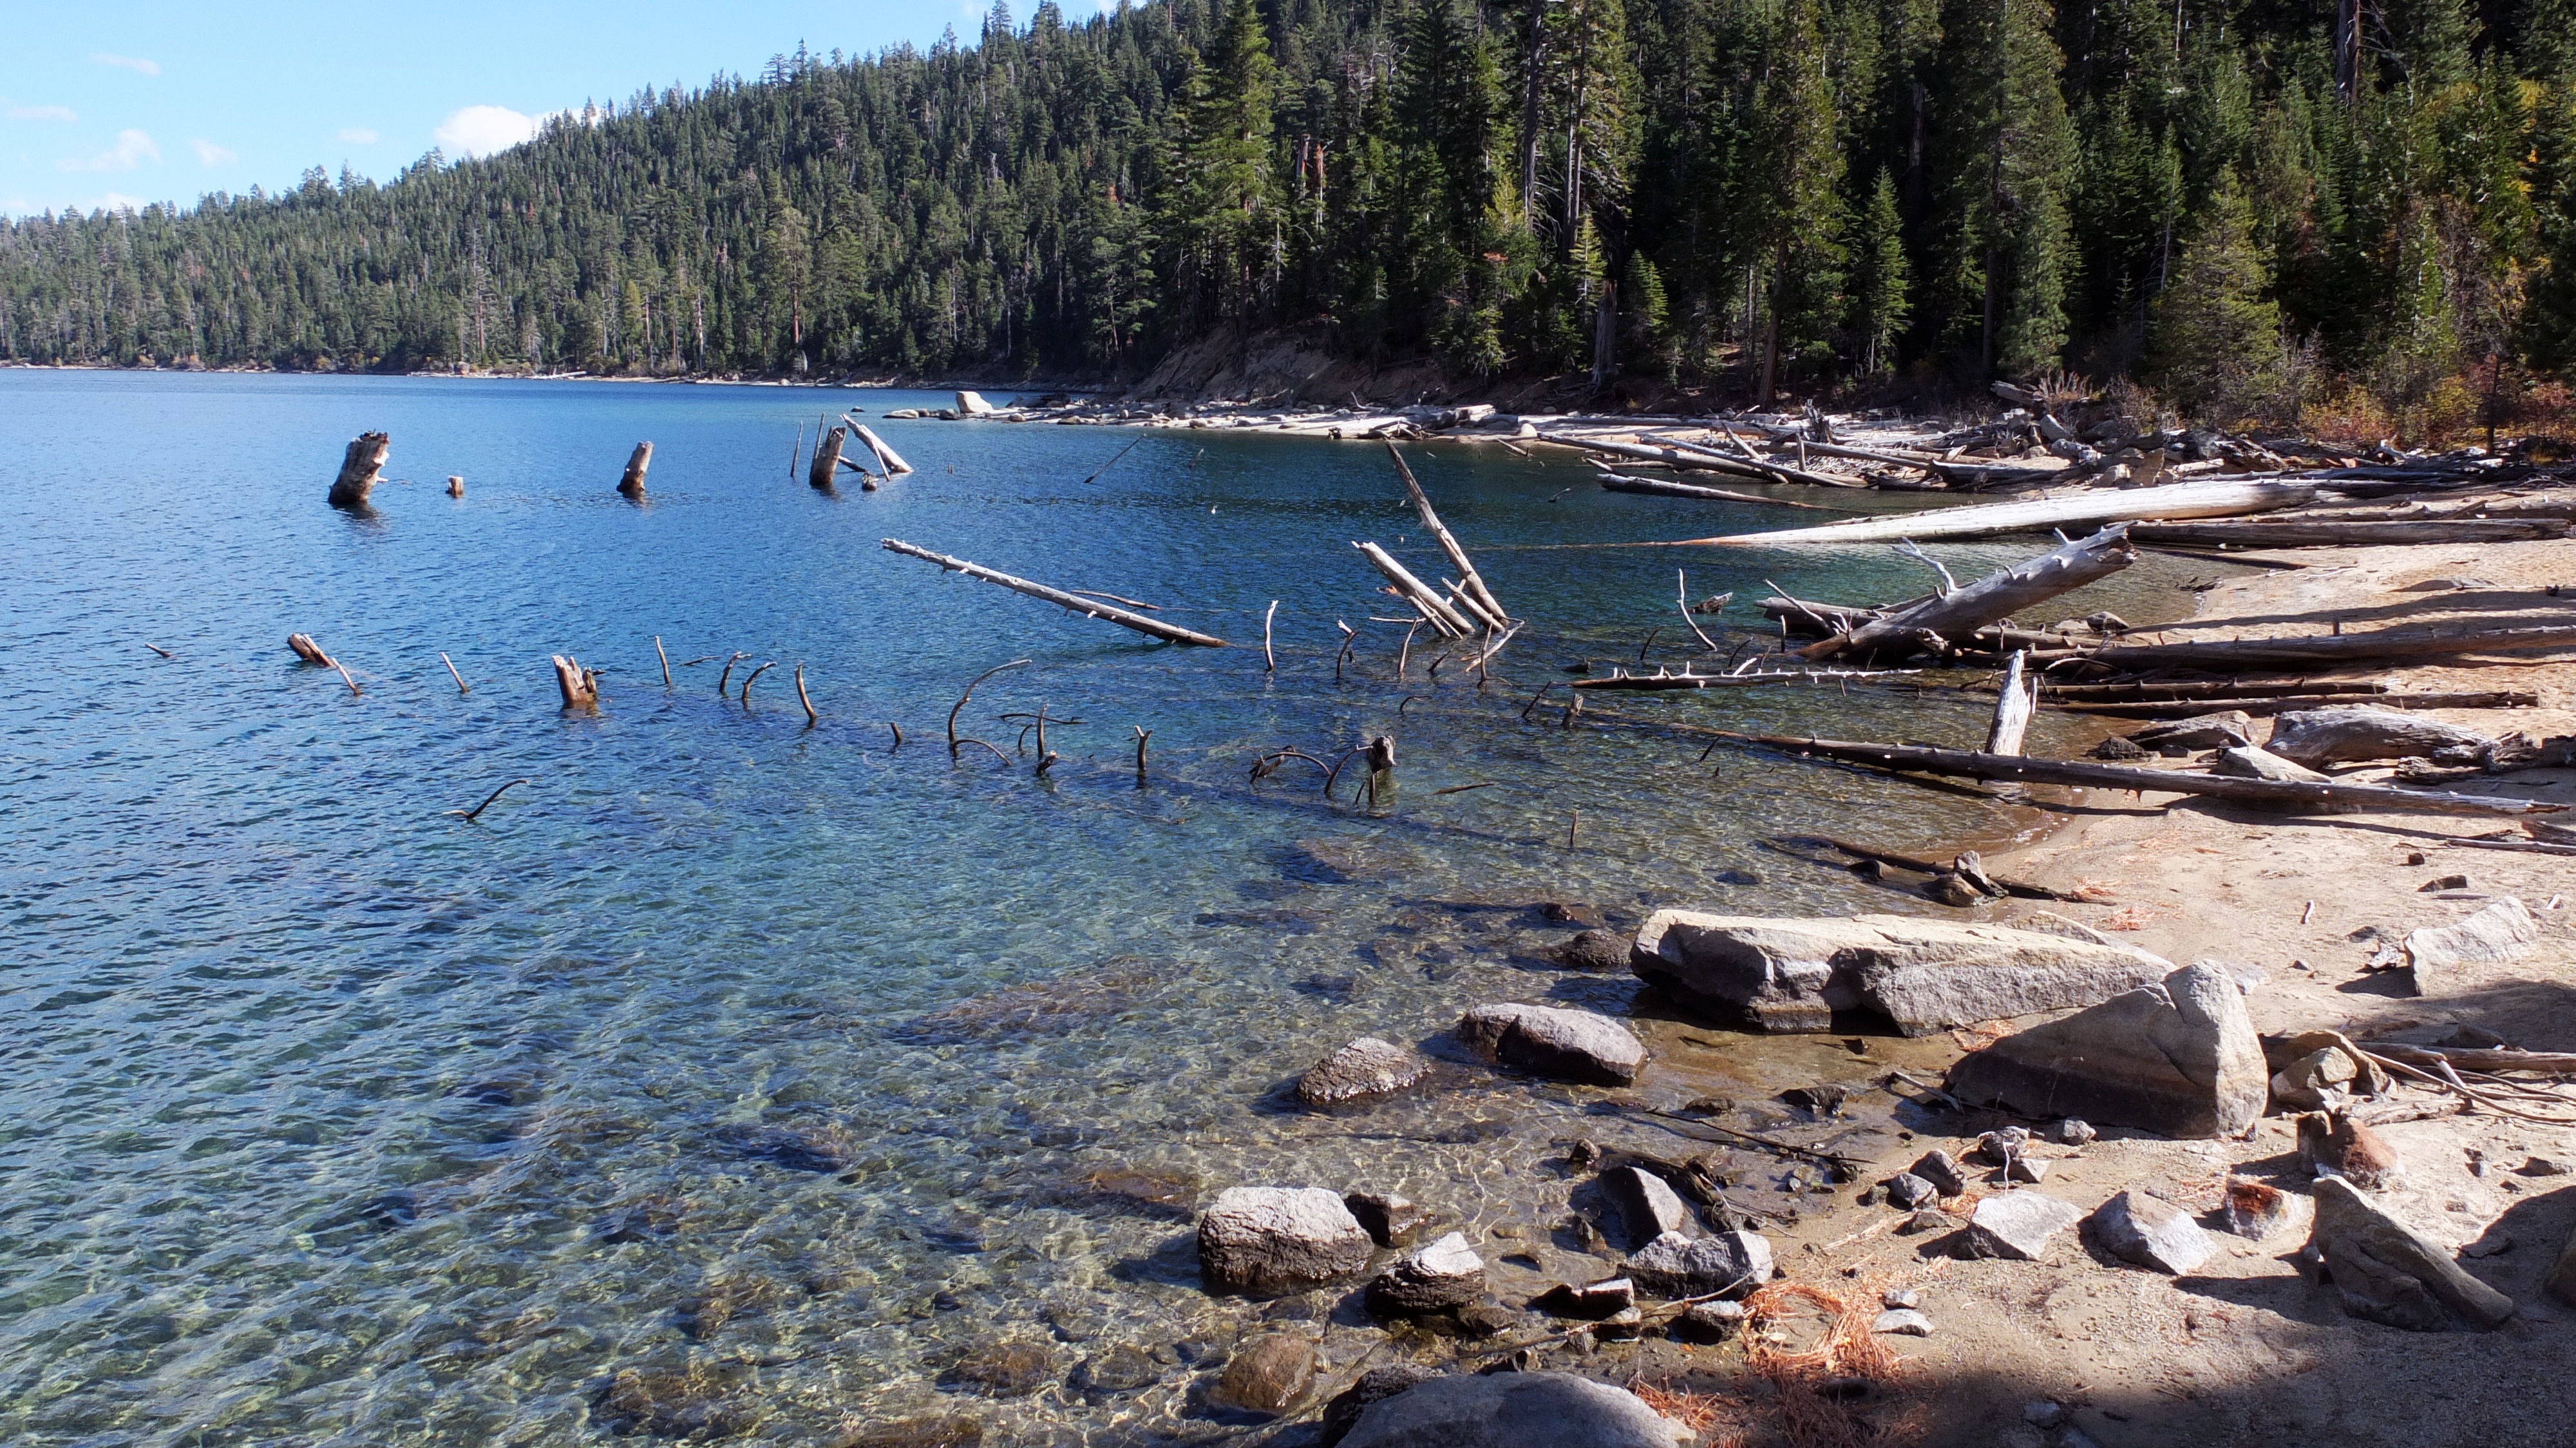
beach, sea, coast, wilderness, shore, lake, vehicle, usa, bay, california, body of water, boating, lake tahoe